Mohamed Badawy

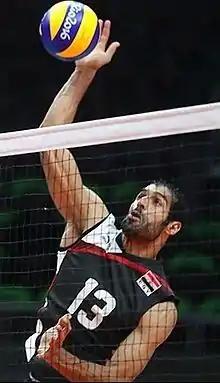
Badawy at the 2016 Olympics

Badawy Mohamed Moneim (born 11 January 1986) is an Egyptian male volleyball player. As a member of the Egypt men's national volleyball team he competed at the 2008 and 2016 Olympics and 2010 and 2014 world championships.